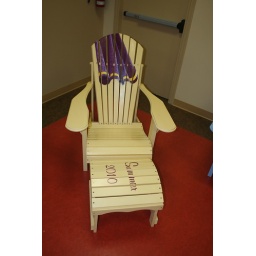
Beach towel draped over the chair